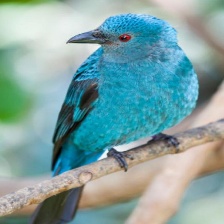
Species: FAIRY BLUEBIRD
Scientific name: IRENA